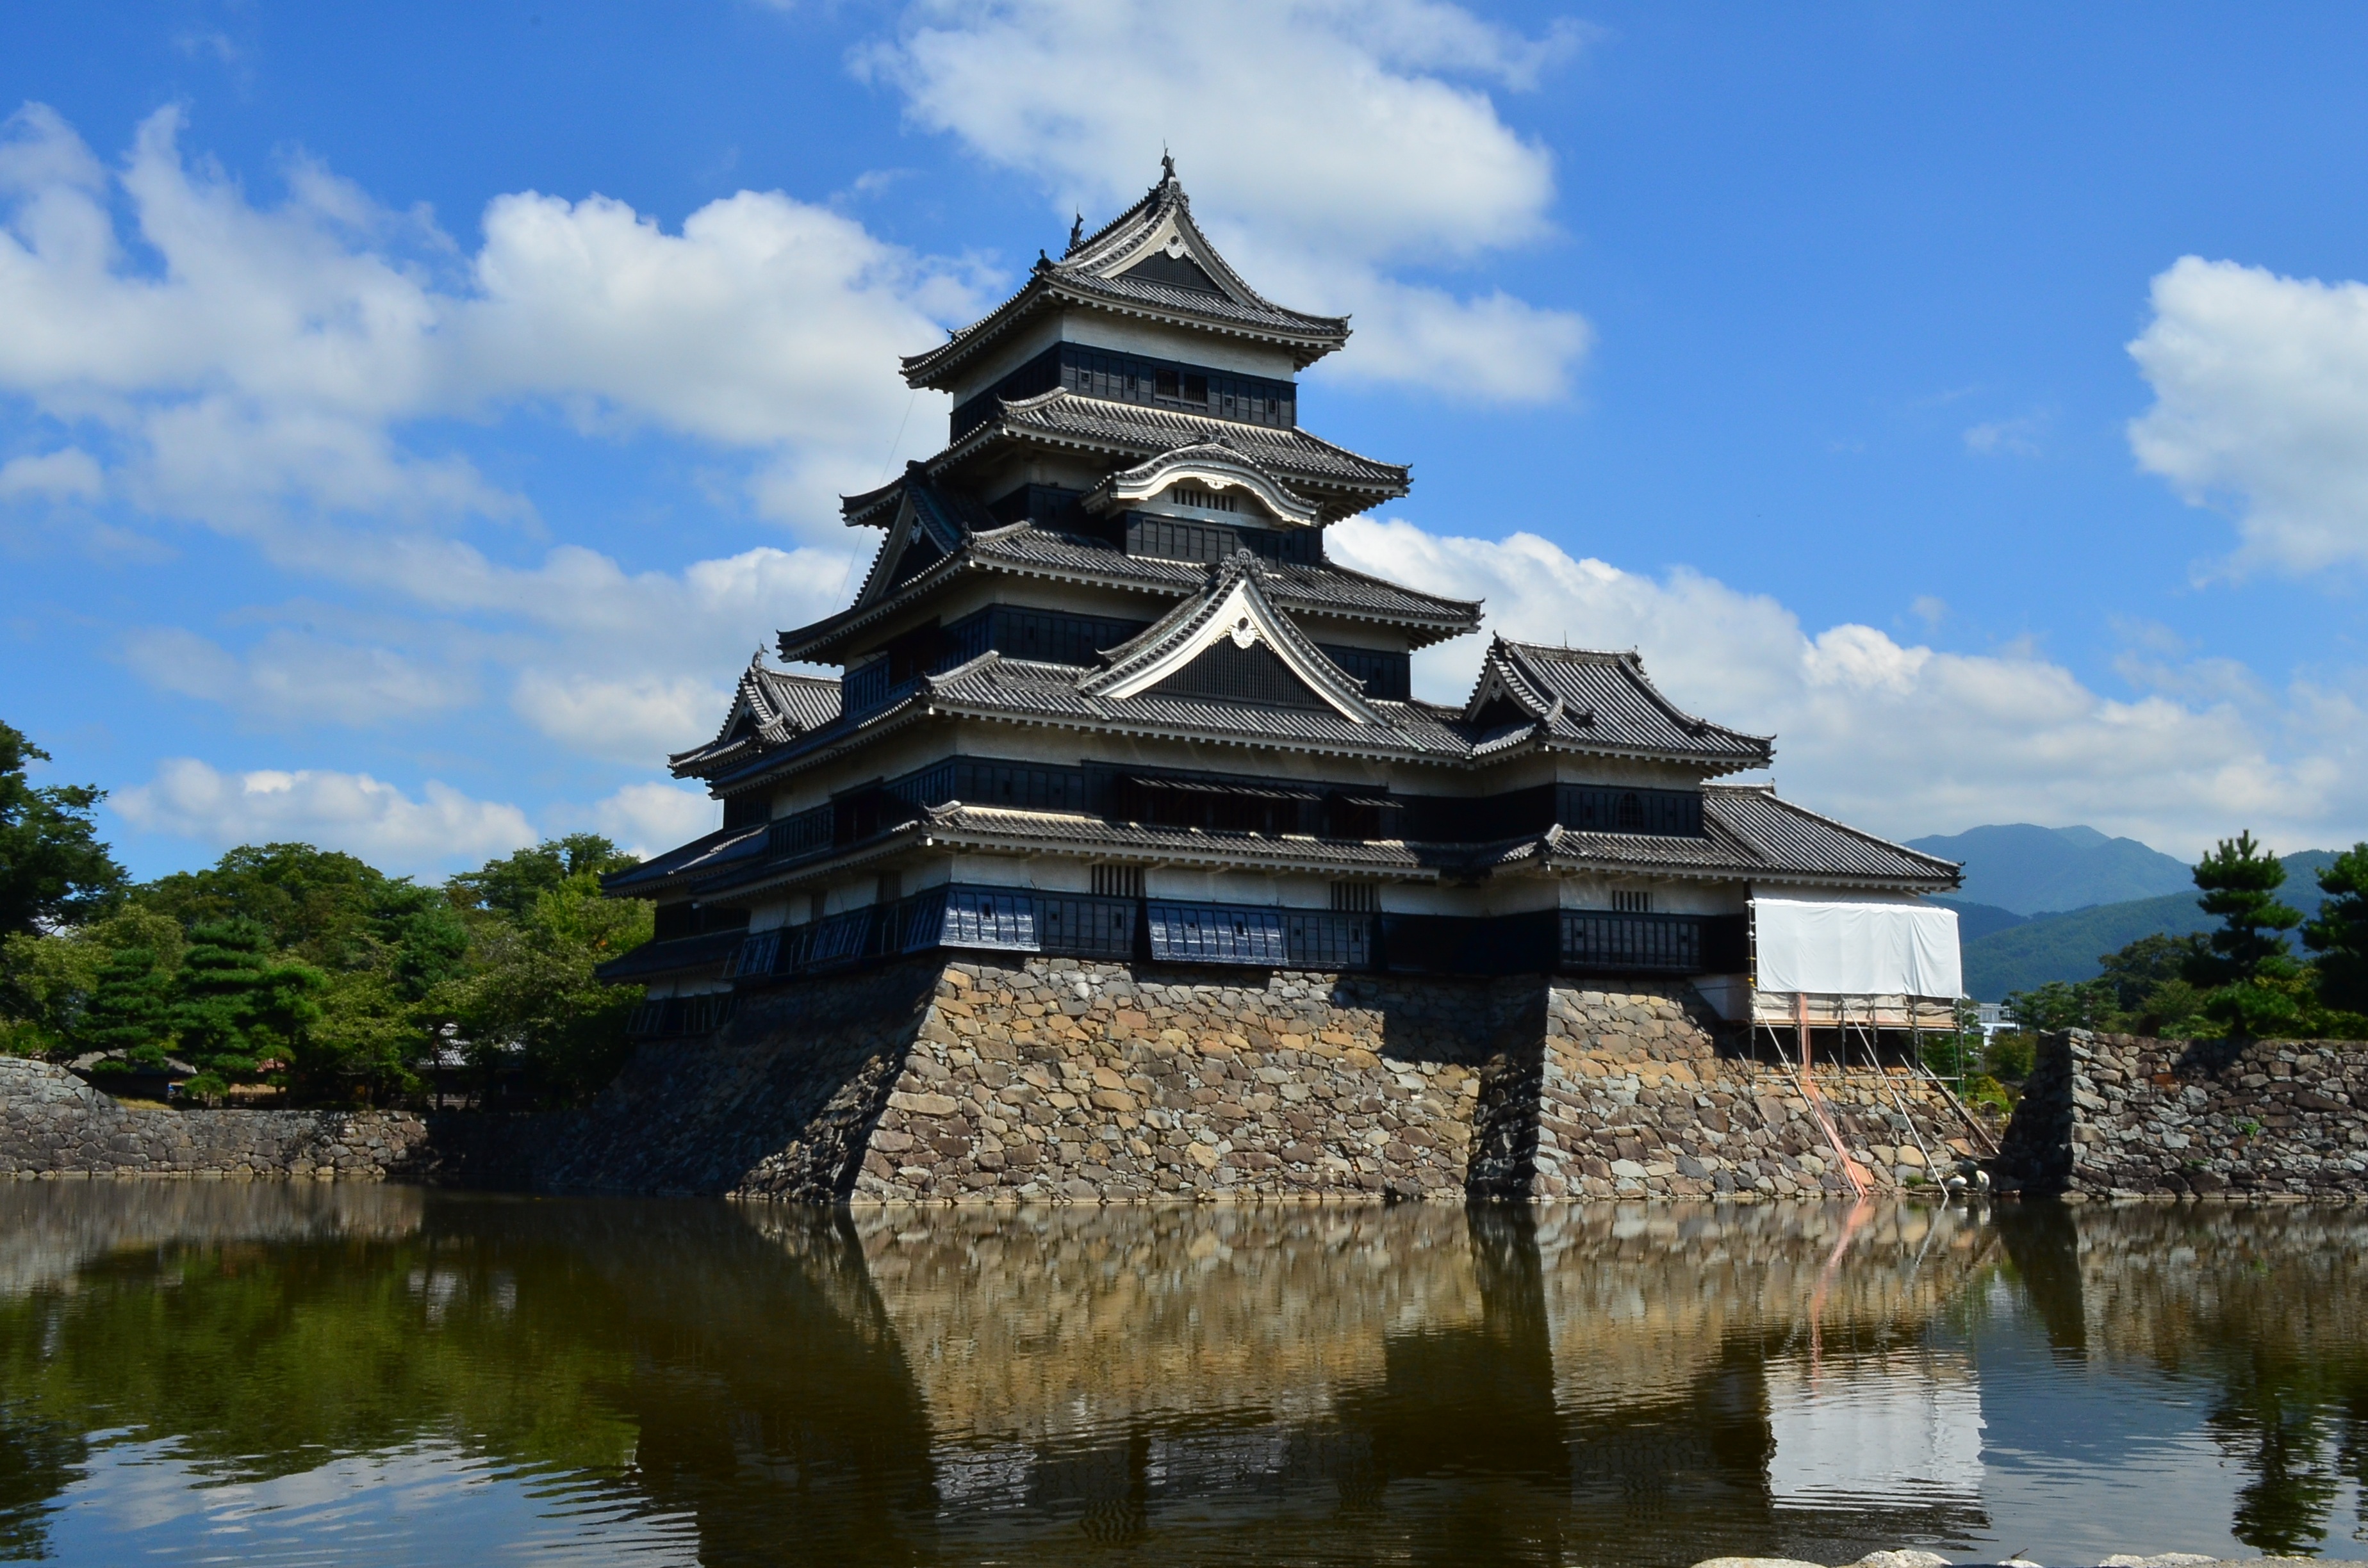
building, chateau, reflection, tower, landmark, tourism, place of worship, temple, chinese architecture, pagoda, matsumoto castle, castle of japan, summer sky, historic site